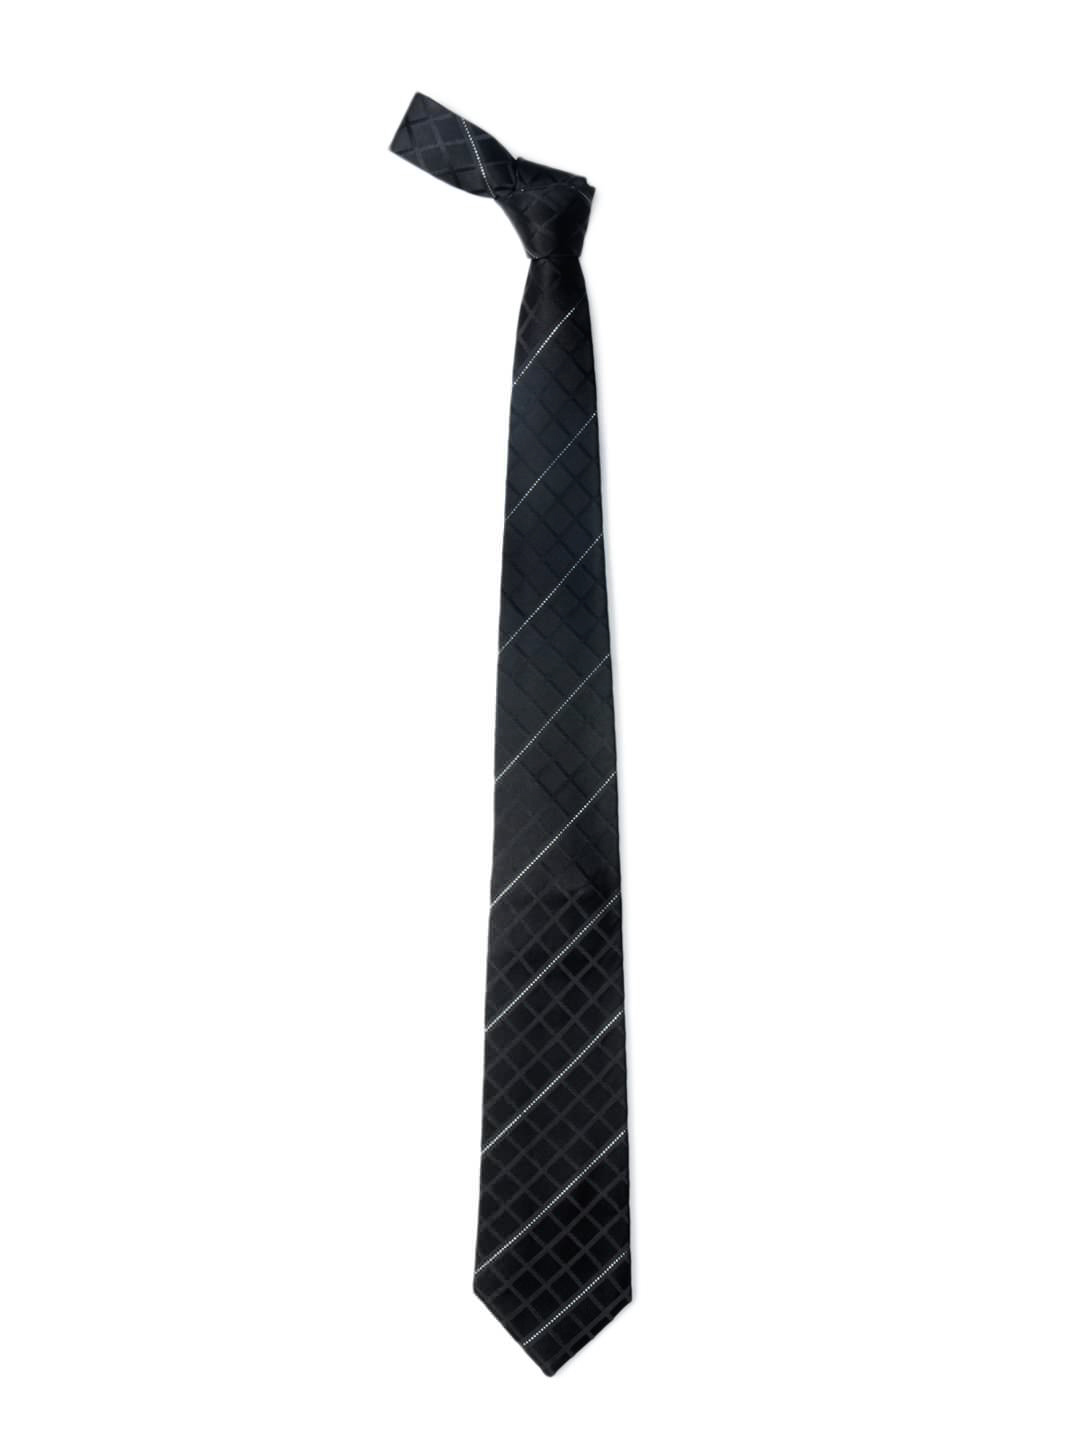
Hakashi Men Black Silk Tie
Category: Accessories / Ties / Ties
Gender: Men
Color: Black
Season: Summer 2012
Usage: Casual